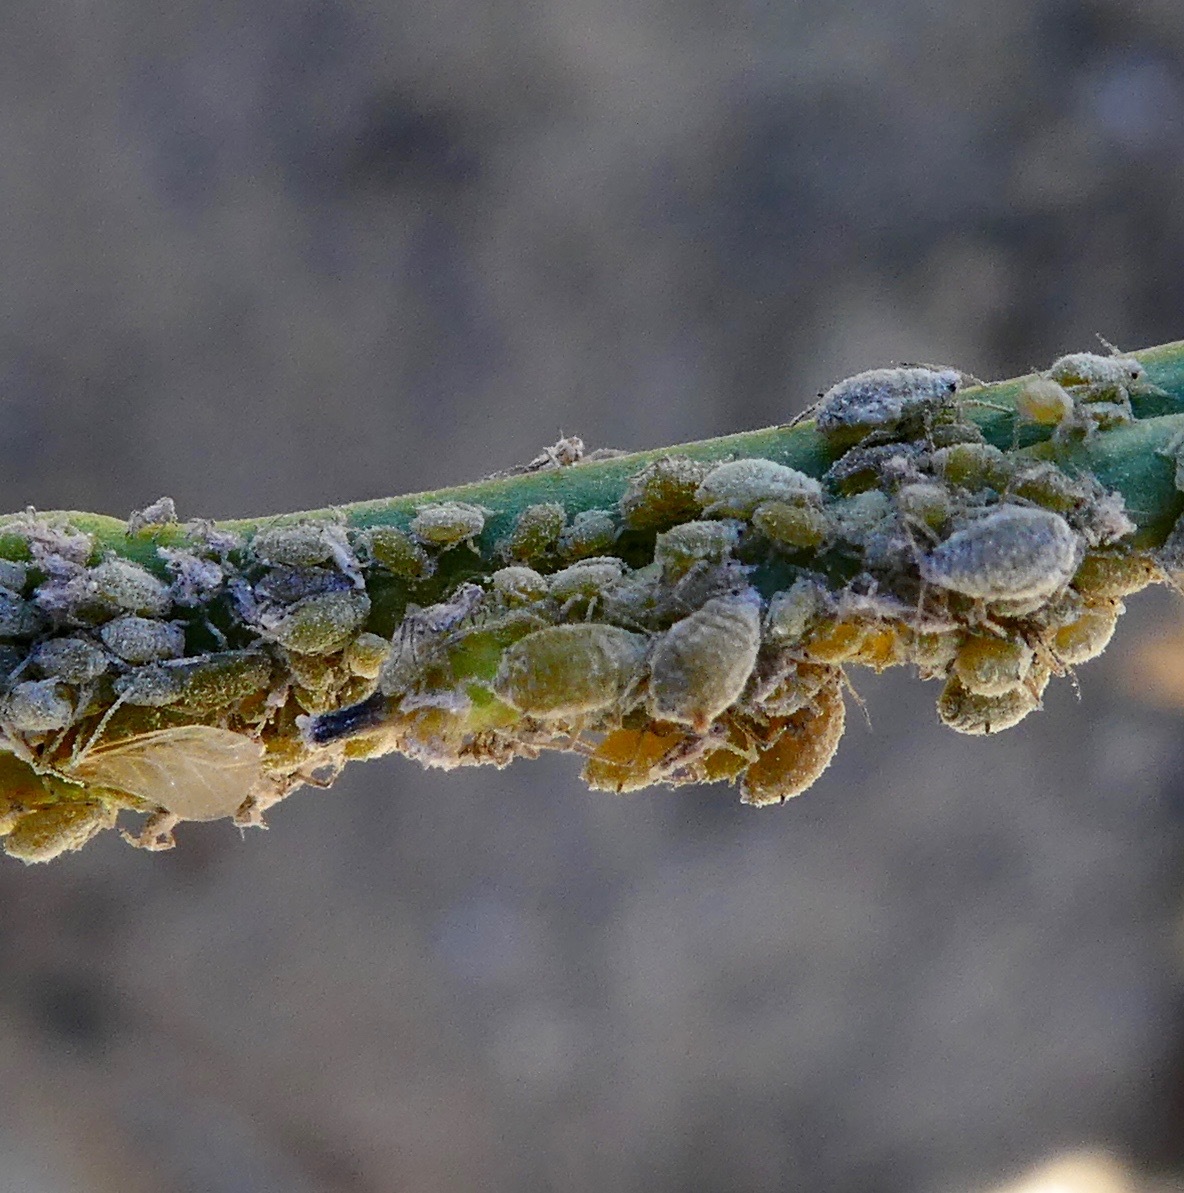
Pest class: cabbage_aphid